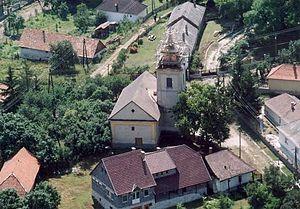
Tardona est un village et une commune du comitat de Borsod-Abaúj-Zemplén en Hongrie. C'est là que le grand romancier hongrois Jókai Mór a trouvé refuge après l'écrasement de la Révolution hongroise de 1848.